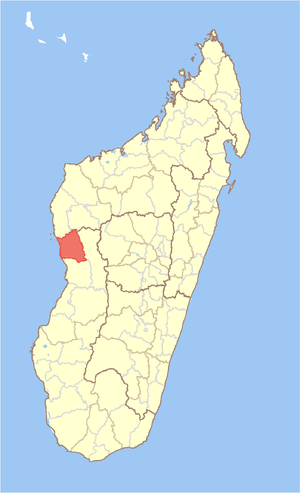
Le district d'Ambatomainty est un district de la région de Melaky, situé dans l'ouest de Madagascar.
Le district d'Antsalova est un district de la région de Melaky, situé dans l'Ouest de Madagascar.